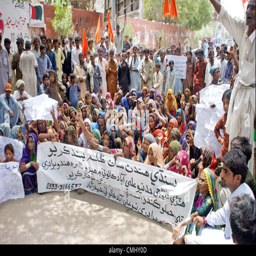
residents chant slogans in favor of their demands during a protest demonstration at press